The Dancing Mistress

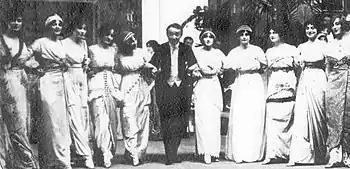
Coyne and chorus in Act III

"The Times" thought the piece too long, and commented, "Mr. Lionel Monckton's songs call for no special comment, but they fulfil their purpose; and "The Dancing Mistress", when trimmed and shaped, will make a very pleasant entertainment." "The Illustrated London News" thought more highly of Monckton's score, rating "that master of light melody … at his very best." The reviewer thought the show "full of gaiety and fun and colour." "The Observer", like other papers, praised the performers ("so strong a combination as that is quite sure to fill the Adelphi for many months") and, like "The Times", called for cuts.